Divex

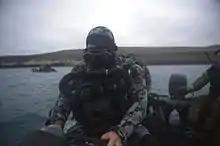
Royal Australian Navy Clearance Diver preparing for a dive with Shadow Excursion rebreather during Exercise RIMPAC 2016

Another Aberdeen-based company Mara Engineering, founded by former Divex Joint Managing Director Derek Clarke and providing subsea engineering design solutions, was also suffering from the effects of the 1987 downturn. A merger between the two companies allowed complementary services to be provided and overheads to be shared.